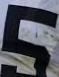
Number: 5